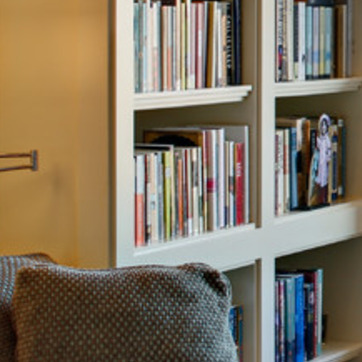
Material: paper